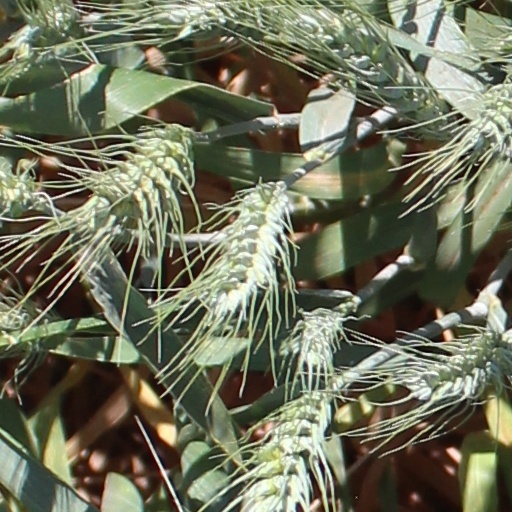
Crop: wheat